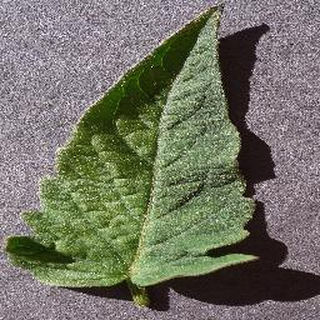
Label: healthy_tomato